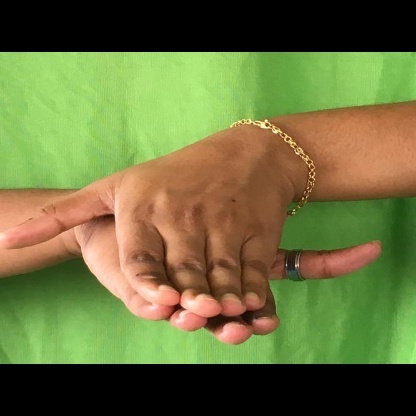
Mudra: Matsya